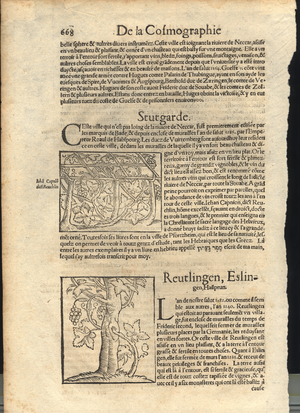
Page 668 de la traduction par François de Belleforest de la Cosmographia Universalis de Sebastian Münster. Édition française publiée en 1575.
François de Belleforest, né en 1530 à Samatan et mort le 1ᵉʳ janvier 1583 à Paris, est un écrivain français.